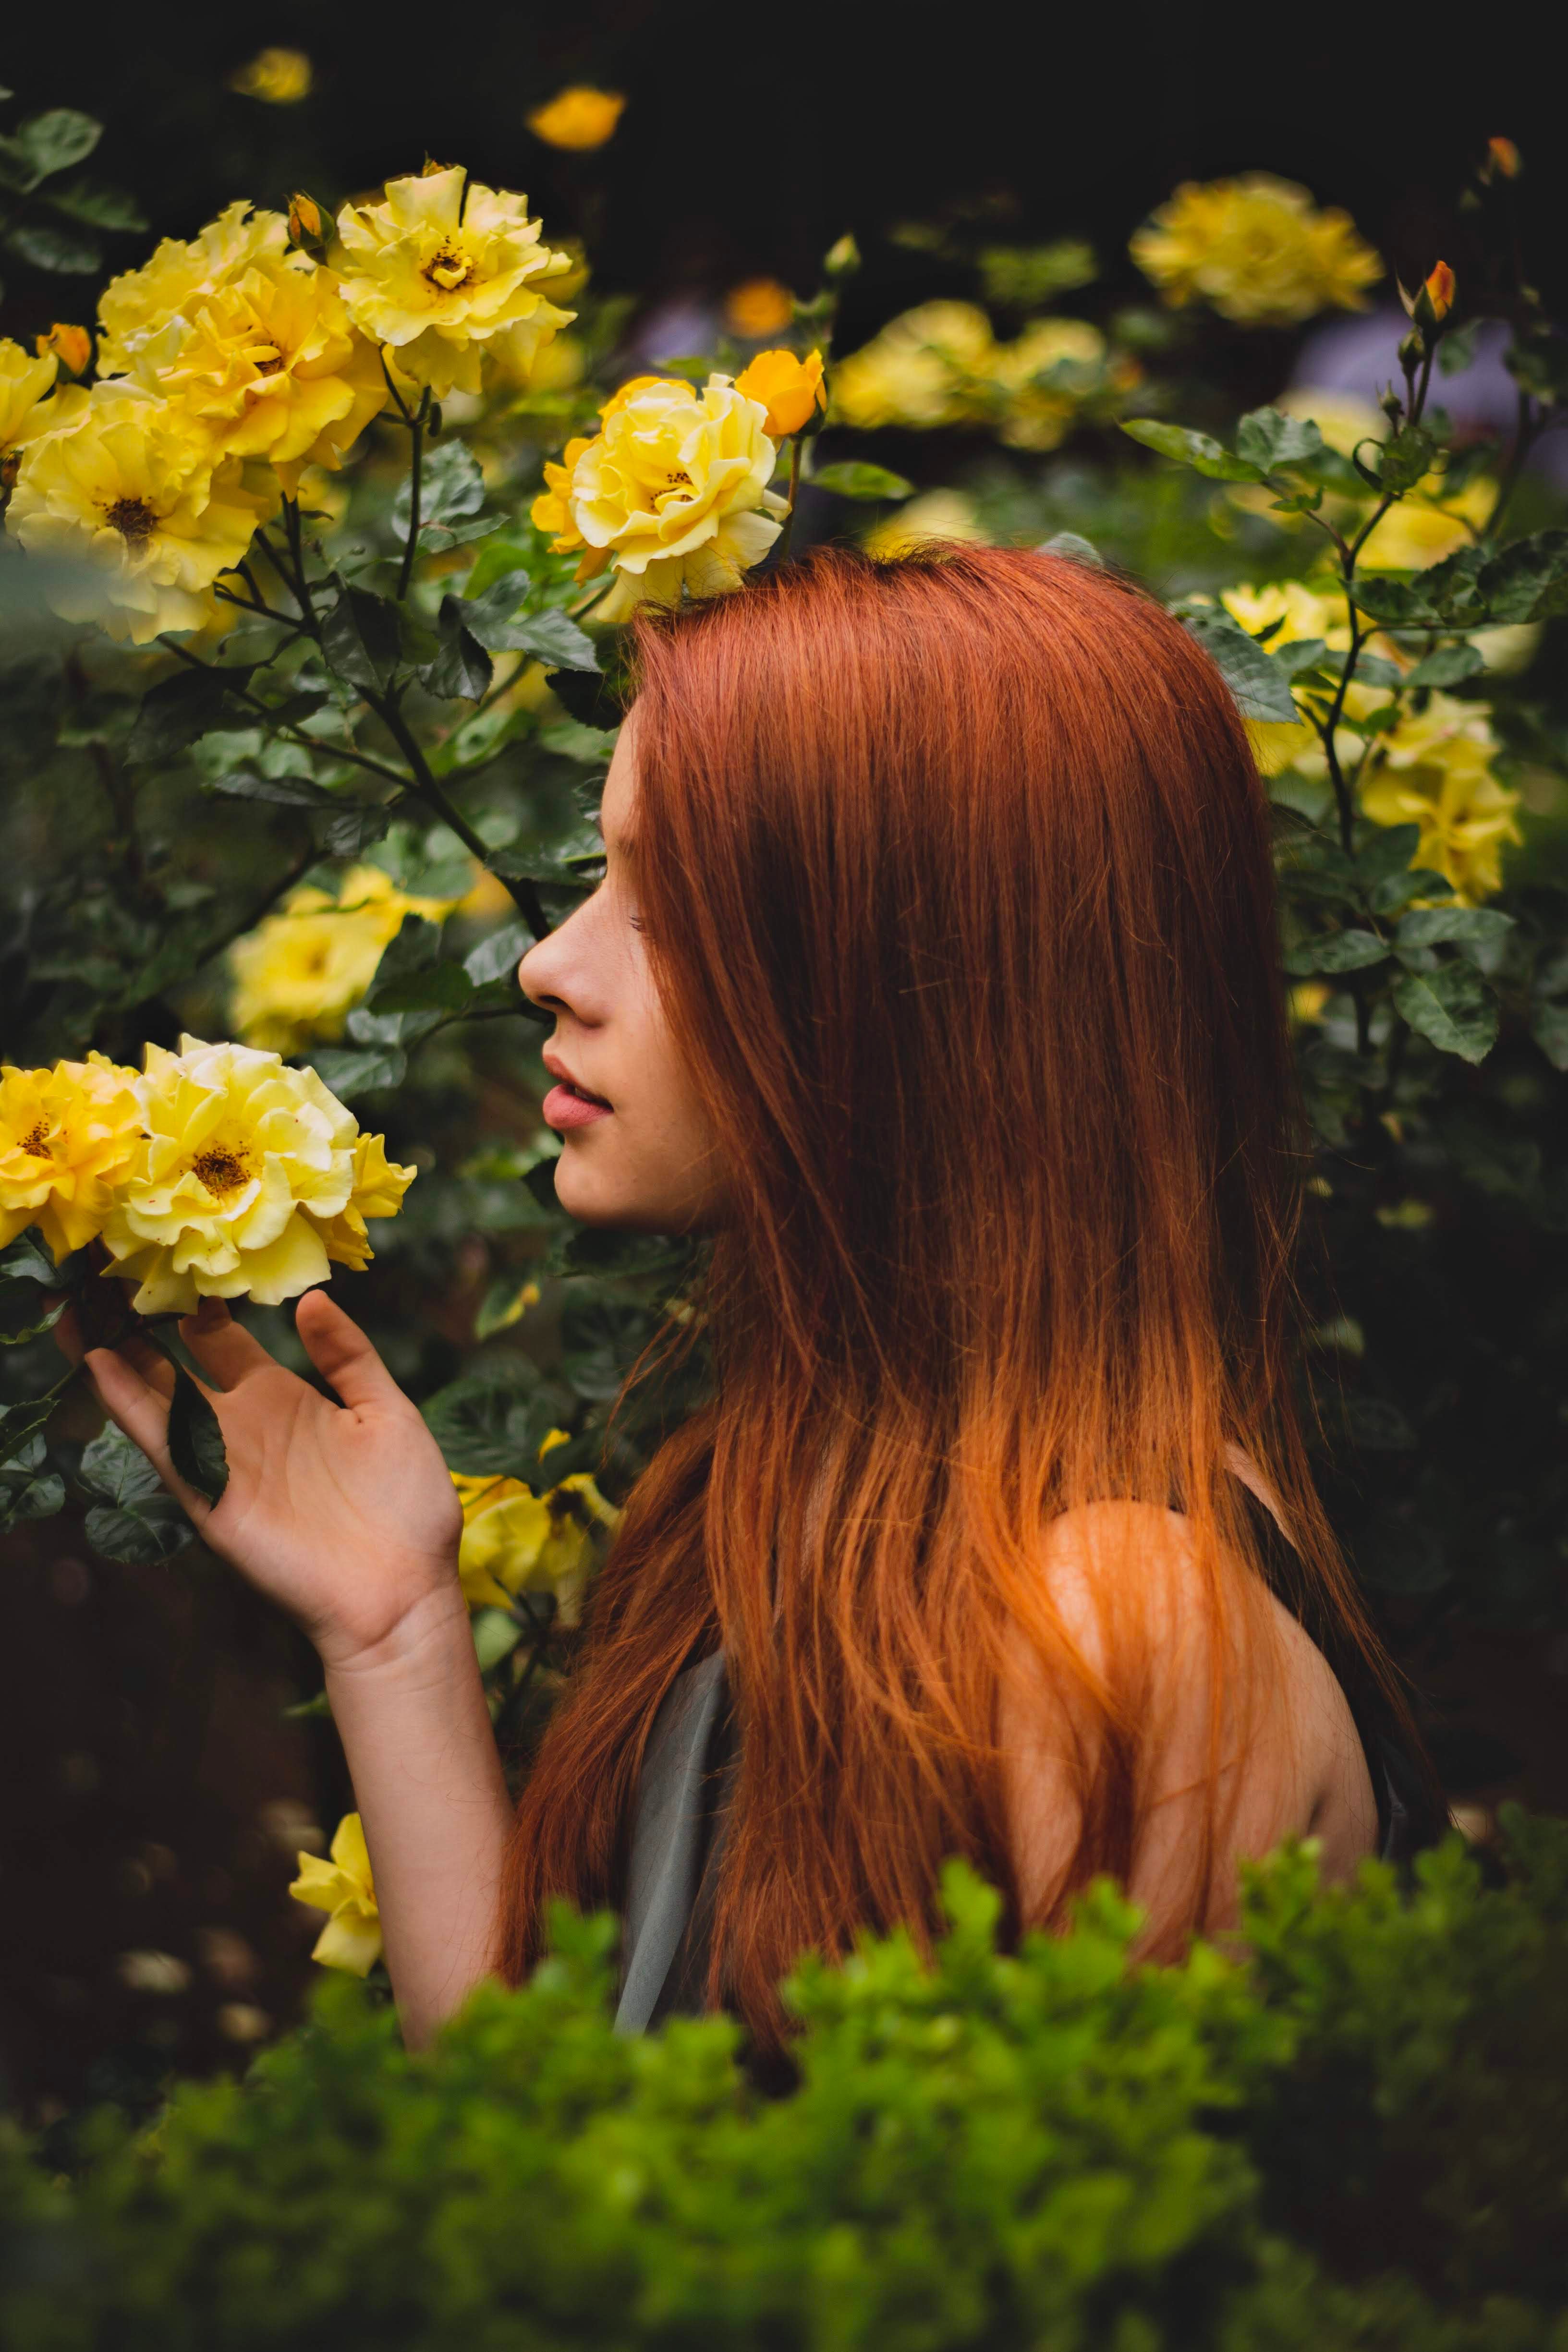
People in nature, hair, yellow, flower, beauty, long hair, hairstyle, plant, grass, spring, botany, brown hair, photography, photo shoot, happy, smile, wildflower, floral design, flowering plant, petal, meadow, sunflower, bouquet, shrub, mimosa, perennial plant